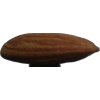
Label: almonds